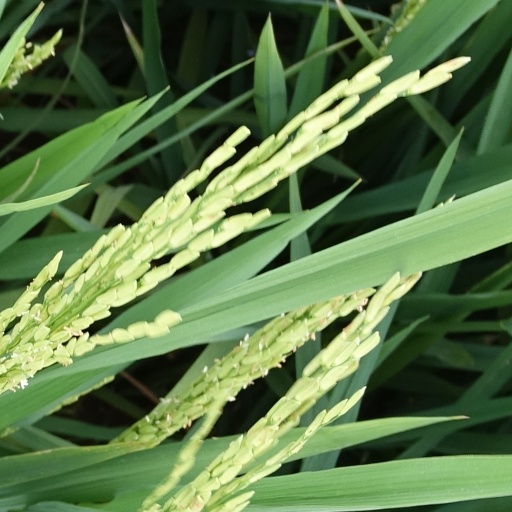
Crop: rice